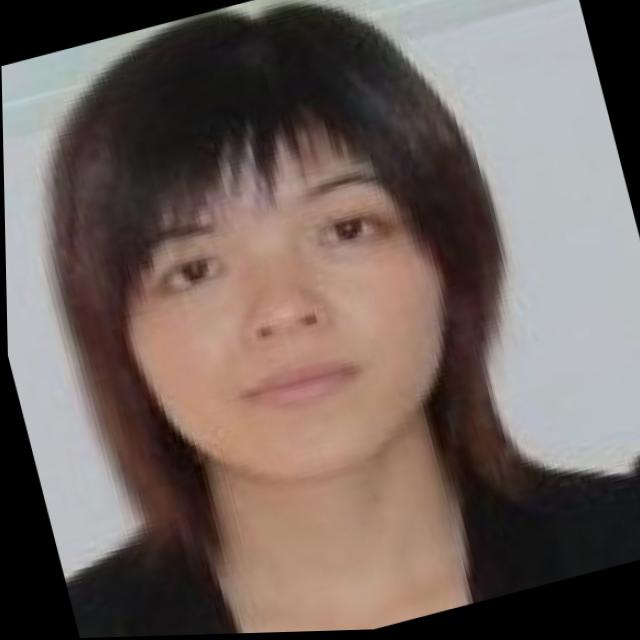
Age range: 21-44